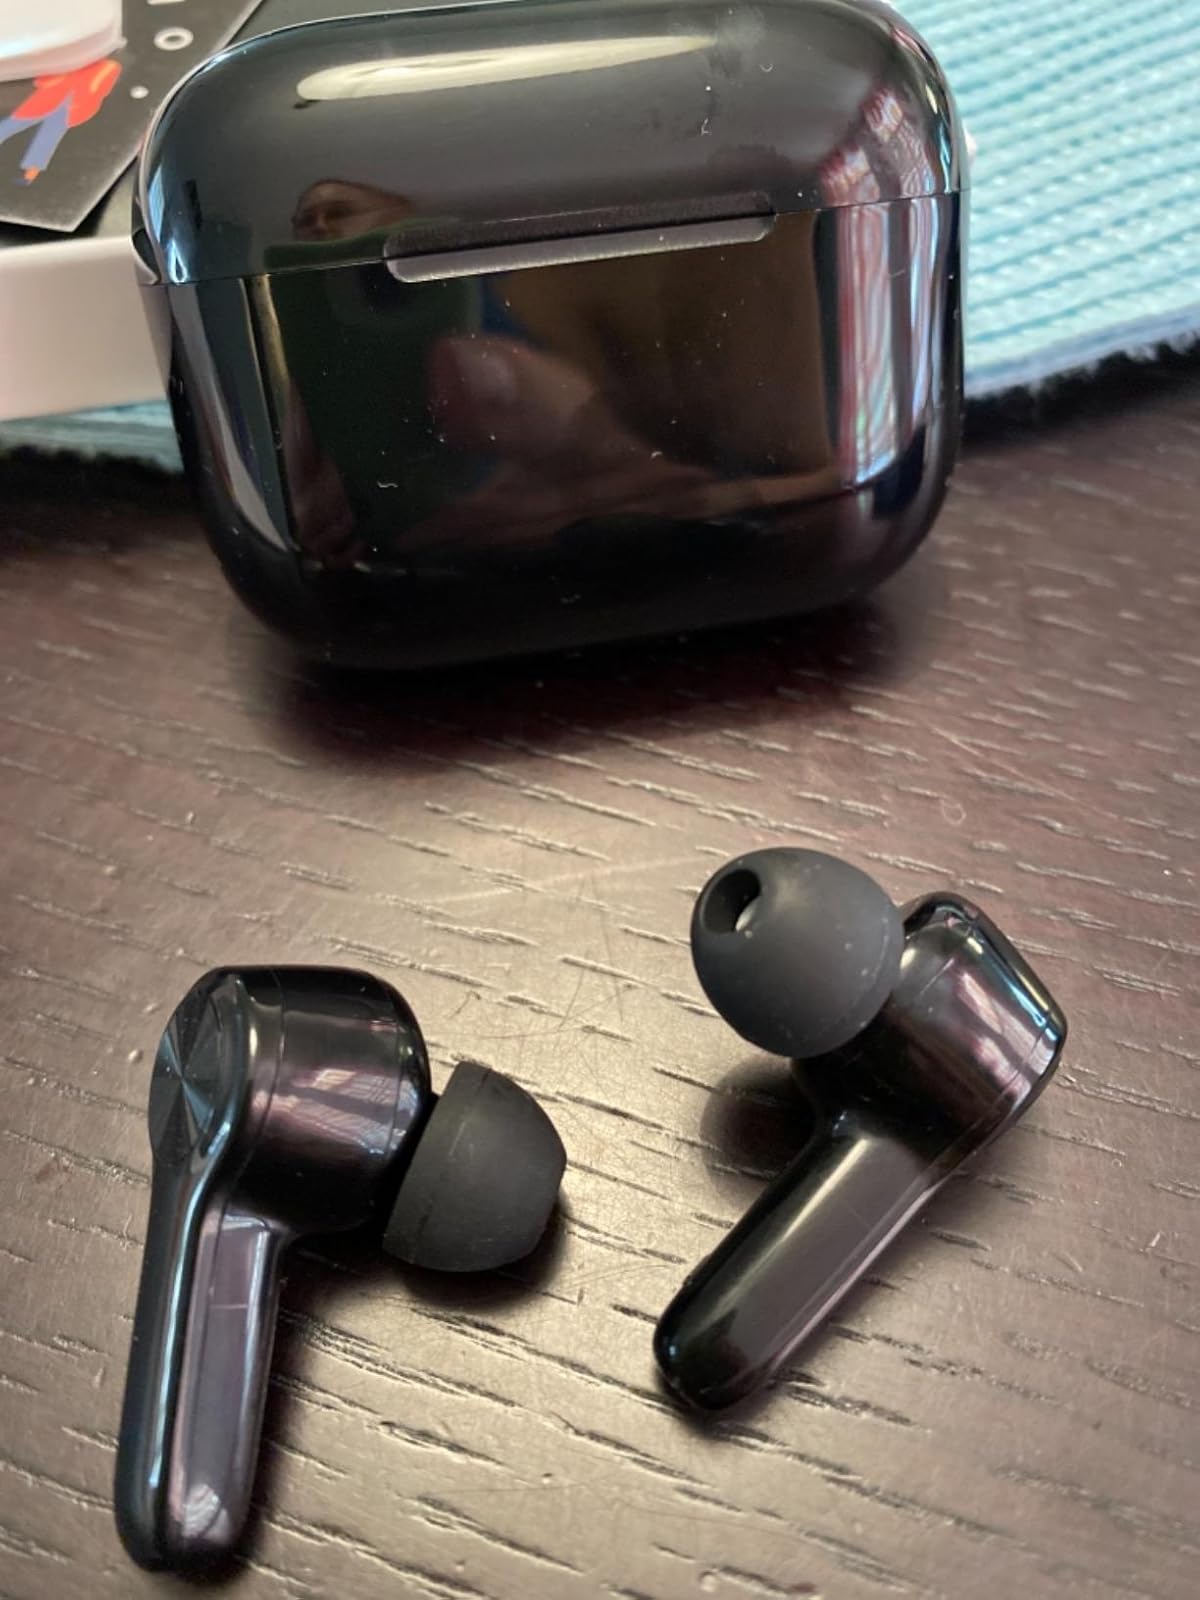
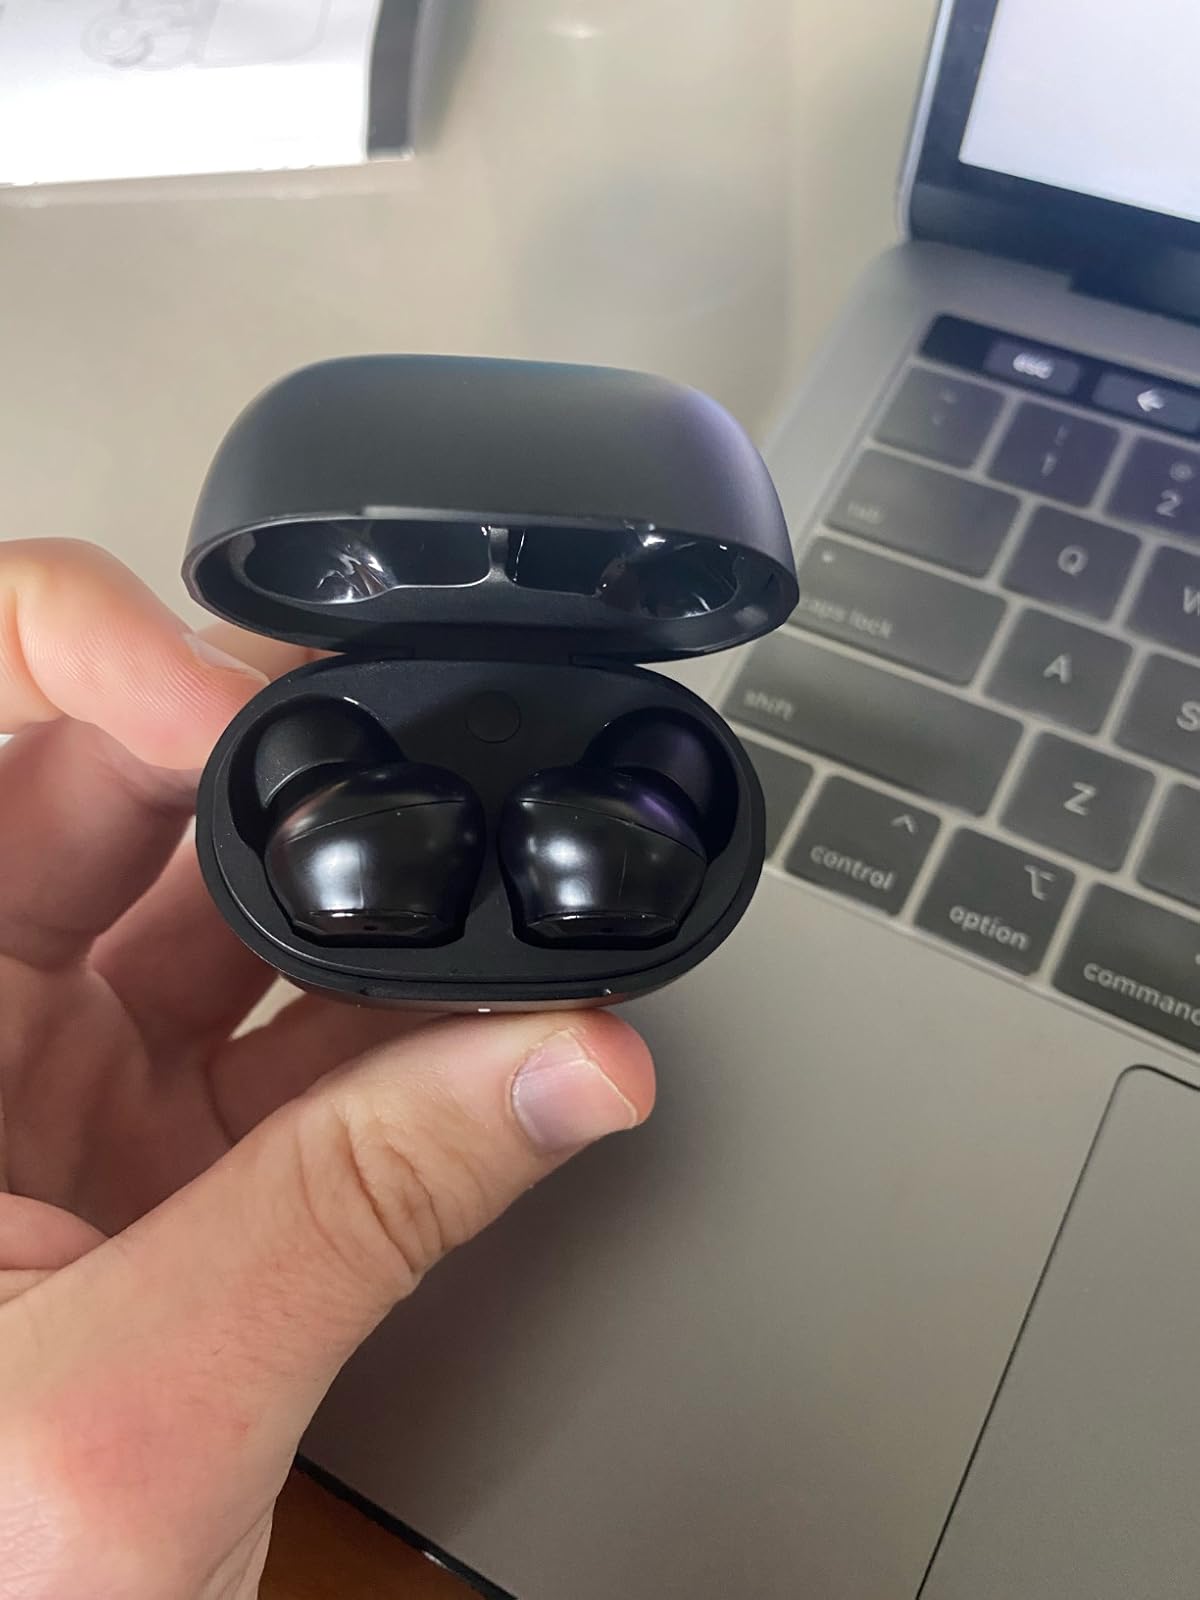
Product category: earbuds
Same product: no